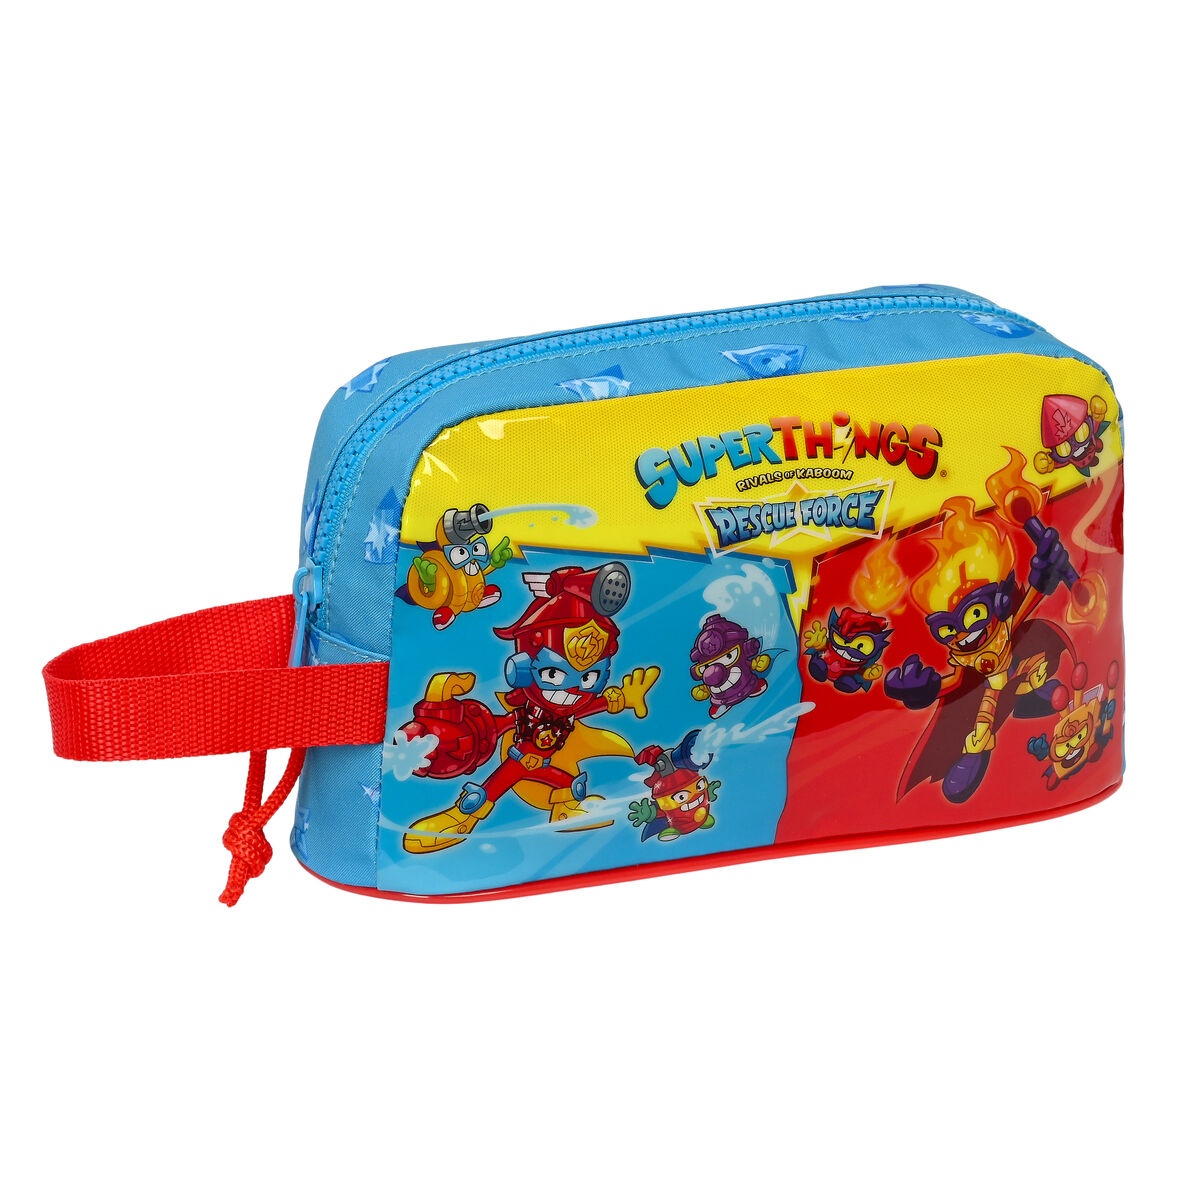
Thermo-Vesperbox SuperThings Rescue force 21.5 x 12 x 6.5 cm Blau
Wenn Sie bei der Einrichtung ihres Heims Wert auf Details legen und bei Produkten, die Ihnen das Leben leichter machen, auf dem letzten Stand sein möchten, dann kaufen Sie Thermo-Vesperbox SuperThings Rescue force 21.5 x 12 x 6.5 cm Blau zum besten Preis. Art: Lunchbox Farbe: Blau Material: PVC Polyester 300D Merkmale: Thermische Auskleidung Design: Für Kinder Verschluss Armband: Reißverschluss Tragegriff: Side Maße ca.: 21.5 x 12 x 6.5 cm
Brand: SuperThings
Category: Home & Garden > Kitchen & Dining > Food & Beverage Carriers > Lunch Boxes & Totes